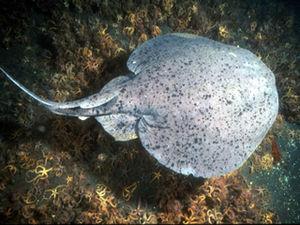
Les Torpedinidae constituent une famille de raies ayant une forme de torpille. Ce sont des raies électriques.
Torpedo est un genre de poissons de l'ordre des Torpediniformes qui comprend environ 22 espèces. Ce sont des poissons cartilagineux vivant près du sol, et qui ont la capacité de produire de l'électricité comme moyen de défense ou de prédation.